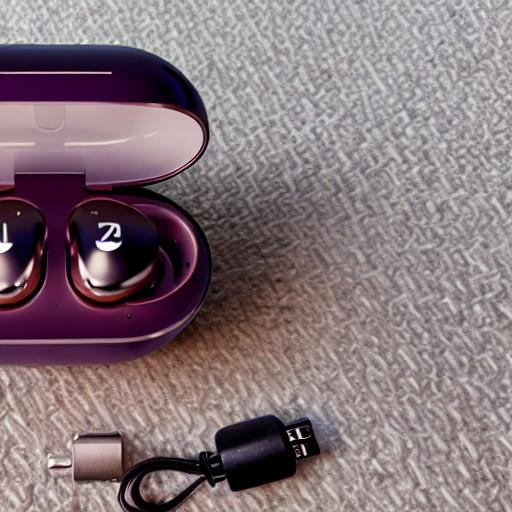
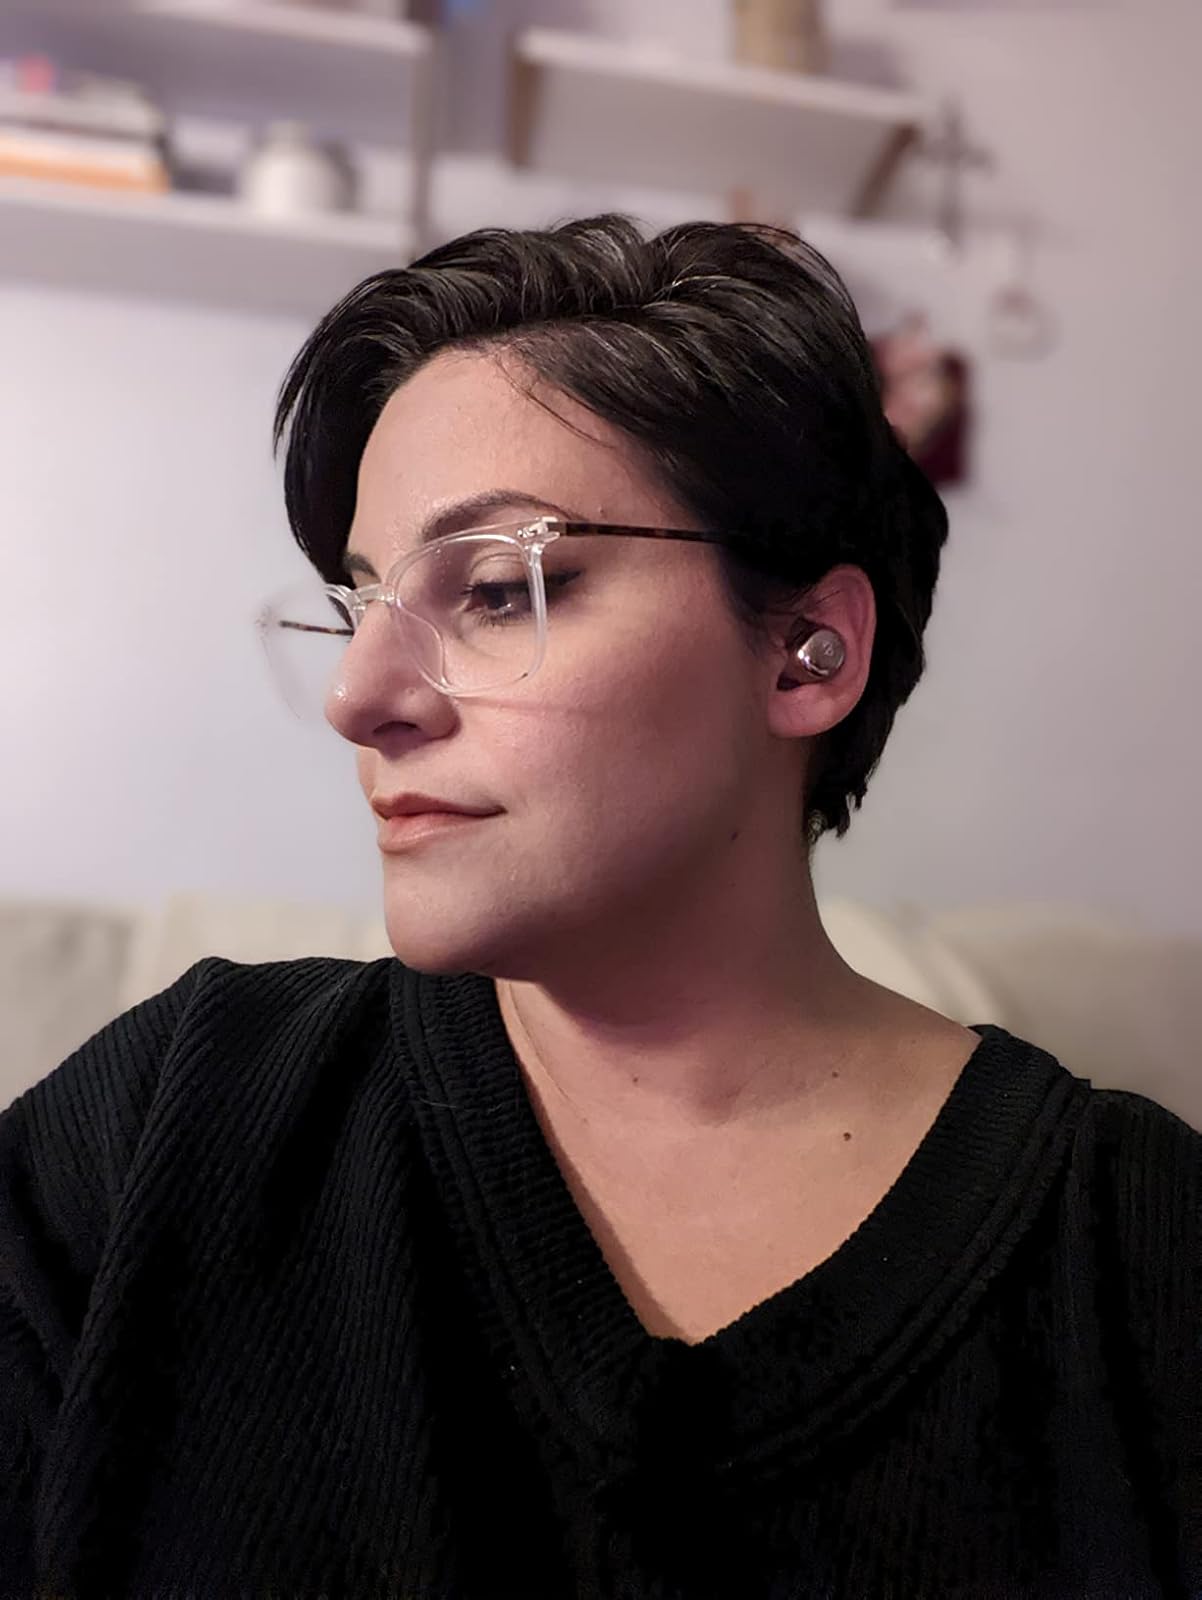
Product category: earbuds
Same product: no